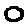
Label: 0